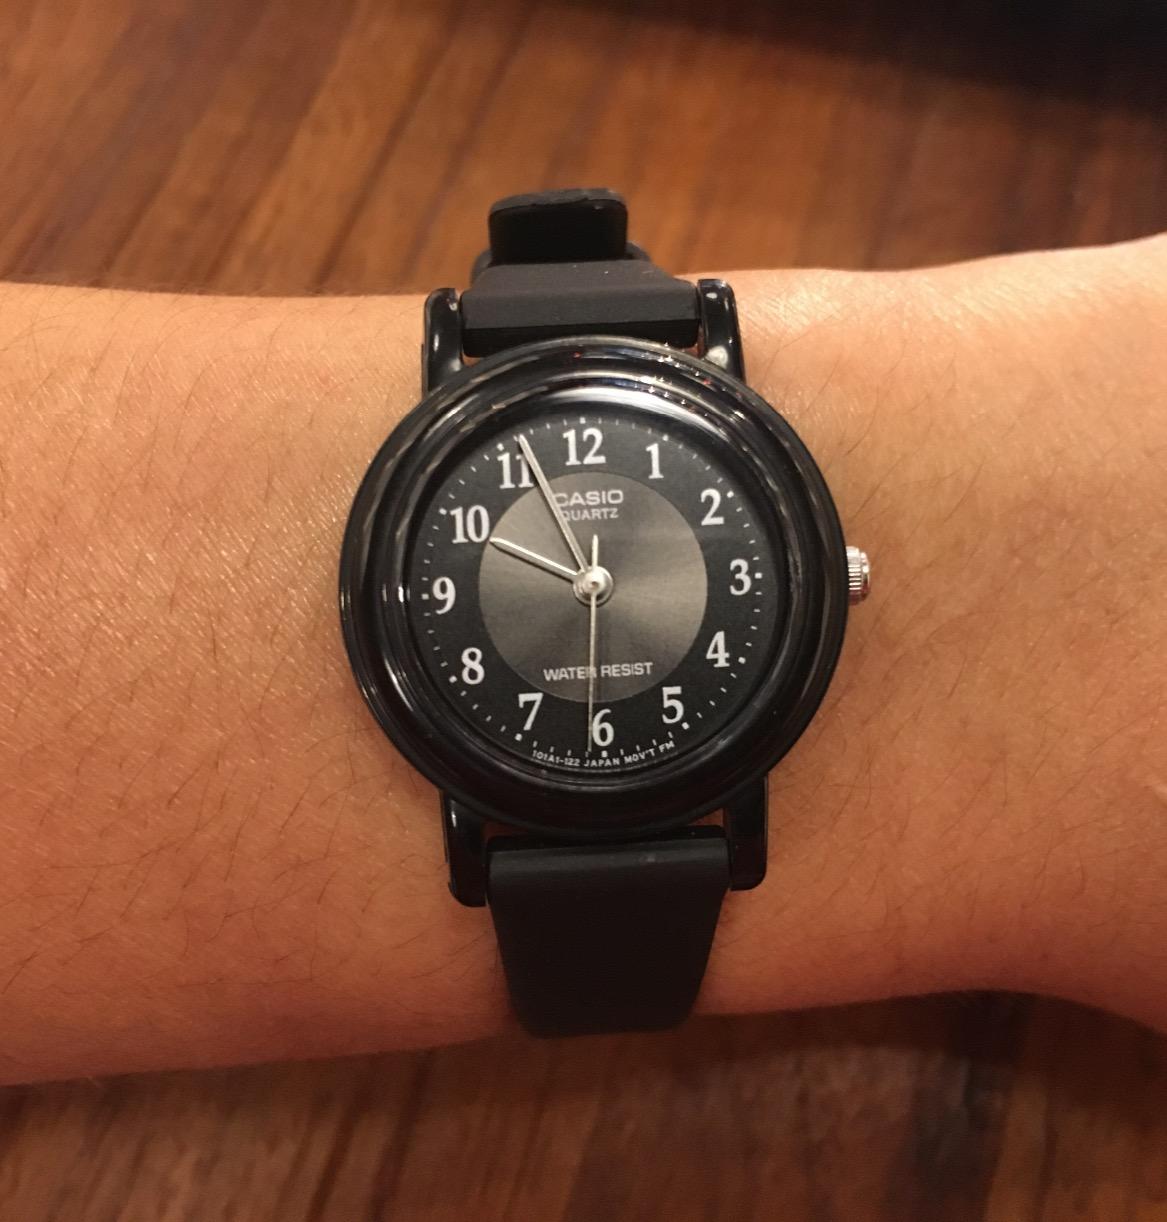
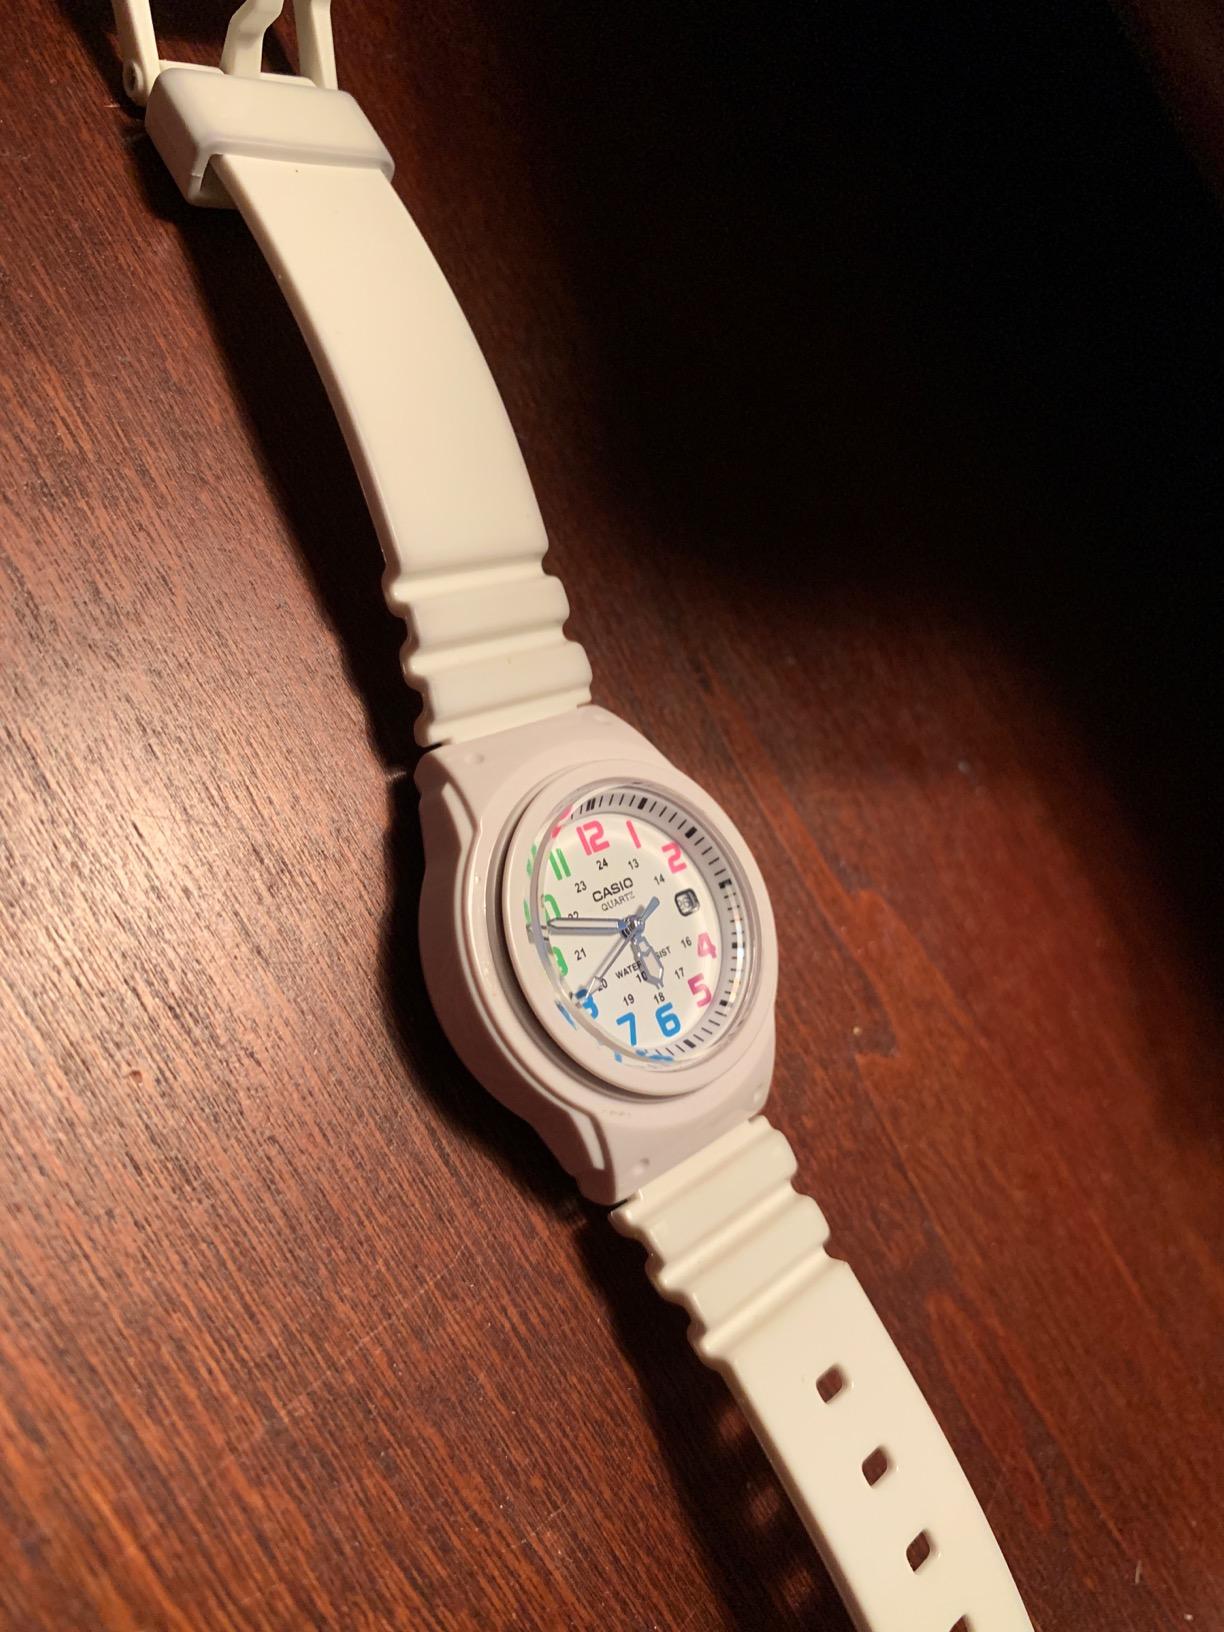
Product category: accessories_watch
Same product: no